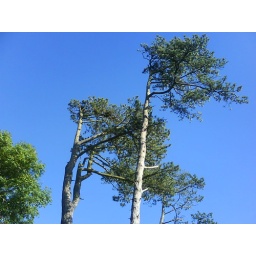
20th August trees in white rock